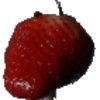
Label: Strawberry 1